Tanya Moodie

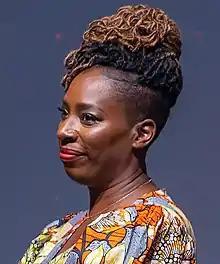

Tanya Moodie (born 16 April 1972) is a British–Canadian actor and producer, best known for her work on "Motherland", "Silo", and her many stage credits, which include productions with the Royal Shakespeare Company, the Royal National Theatre, the National Theatre and the Théâtre des Bouffes du Nord.